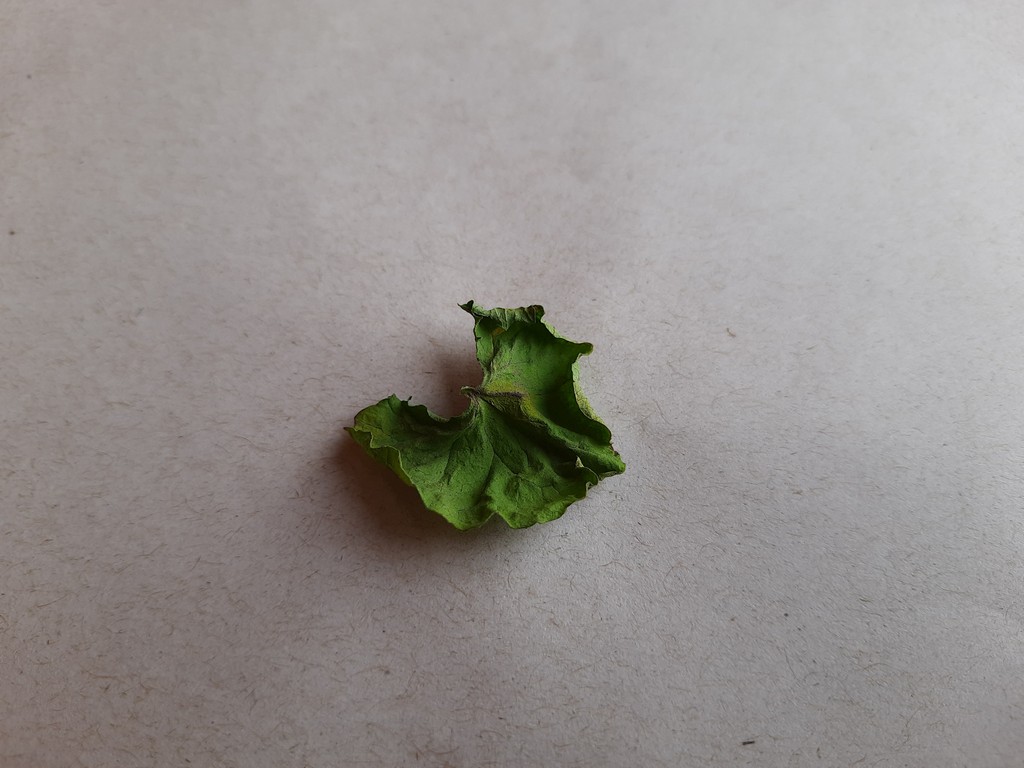
Label: Dried